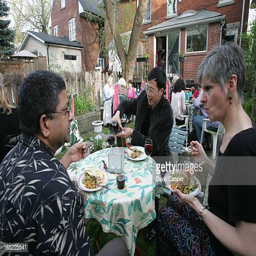
person does a story on accommodation feature in a meal held at the home of person